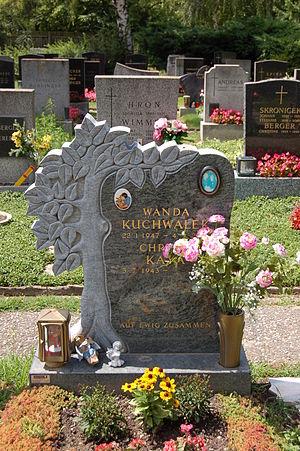
Wanda Gertrude Kuchwalek est une proxénète des années 1970 connue sous le nom de "Wilde Wanda".